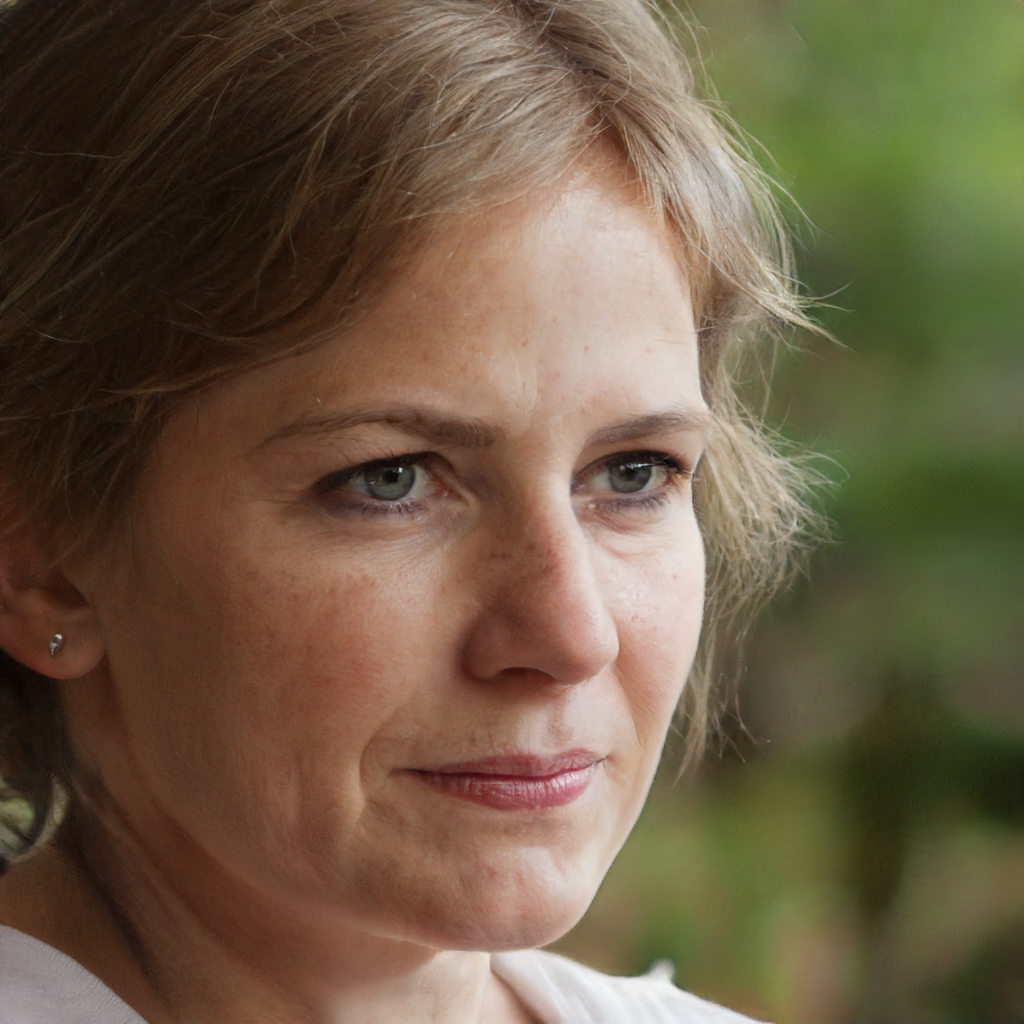
Gender: Female